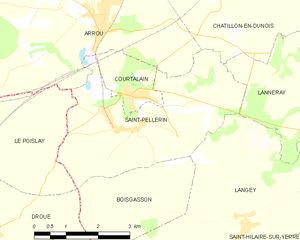
Carte de Saint-Pellerin et des communes limitrophes.
Saint-Pellerin est une ancienne commune française située dans le département d'Eure-et-Loir en région Centre-Val de Loire : le 1ᵉʳ janvier 2017, Saint-Pellerin est intégrée à la commune nouvelle d'Arrou, avec statut de commune déléguée.